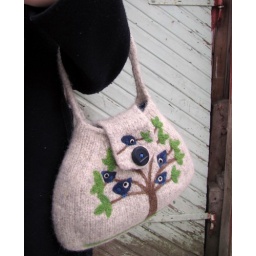
Little blue birdies in a tree - makes a happy bag